Behgjet Pacolli

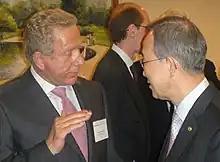
Pacolli and Ban Ki-Moon at the CSIS conference 2010

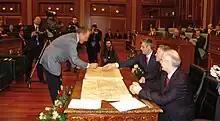
Behgjet Pacolli signing the Kosovo declaration of Independence

Pacolli's commitment to improving the livelihood in his homeland continued after the Kosovo War ended. In 2005 he created the lobbying company "The New Kosovo Alliance", through which he lobbied exclusively for the creation of the country of Kosovo. During this time, Pacolli collaborated with many important figures in world politics, especially American leaders, such as Frank Carlucci, Morton Abramovitz, S. Waterman, Zbigniew Brzezinski, Janusz Bugajski, Henry Kissinger, and many others. For four years, he was also a member of the board of trustees of the Center for International and Strategic Studies (CSIS), in the Committee led by Henry Kissinger, during which time he continued his lobbying efforts towards creating the appropriate conditions for declaring Kosovo an independent country.